Greece national football team

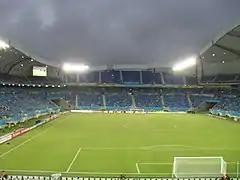
Arena das Dunas before the Japan vs Greece match

Aracaju was chosen as the team's base camp for the tournament in Brazil. Greece was drawn into Group C with Colombia, Côte d'Ivoire and Japan and ultimately created an extraordinarily similar tournament experience as it did two years prior at Euro 2012. Greece conceded an early goal in their first game against Colombia, but Panagiotis Kone narrowly missed equalizing just one minute after Colombia's fifth-minute goal. Trailing 2–0 in the 63rd minute, Theofanis Gekas' header from six yards struck the crossbar for Greece's best chance of the match. The Colombians proved to be the more clinical finishers, prevailing 3–0 despite an even number of shots for both teams and a slight possession advantage in Greece's favor. To stave off the threat of elimination, the Greece needed to earn at least a point in their second match with Japan, who sat alongside them at the bottom of Group C. The task grew more difficult once captain Kostas Katsouranis received two yellow cards, reducing Greece to ten men in the 38th minute. Greece held out for a 0–0 draw and remained tied with Japan on points. The draw made it necessary for Greece to defeat Ivory Coast in their final group match in order to reach the round of 16 for the first time in their history. An early injury to midfielder Panagiotis Kone brought on young Olympiacos midfielder Andreas Samaris, who would score his first international goal after intercepting a poor back-pass by an Ivorian defender. Swansea City striker Wilfried Bony equalized for Ivory Coast in the 73rd minute. In the first minute of stoppage time, Ivory Coast striker Giovanni Sio obstructed a Samaras shot by clipping him from behind in the Ivorian penalty area, resulting in a Greece penalty kick which Samaras converted with 30 seconds remaining in the game, prompting wild celebrations in Greece.